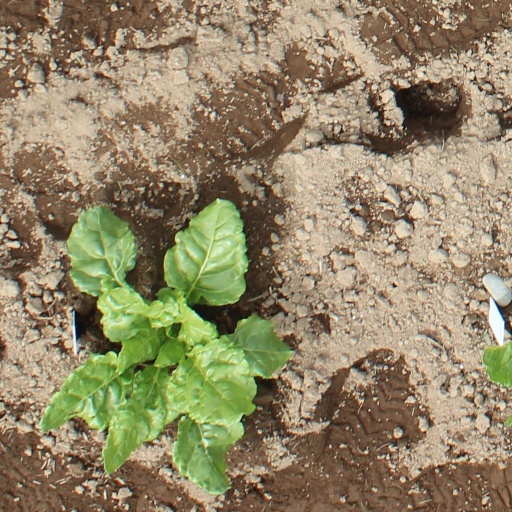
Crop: sugar beet